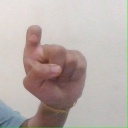
अक्षर: इ